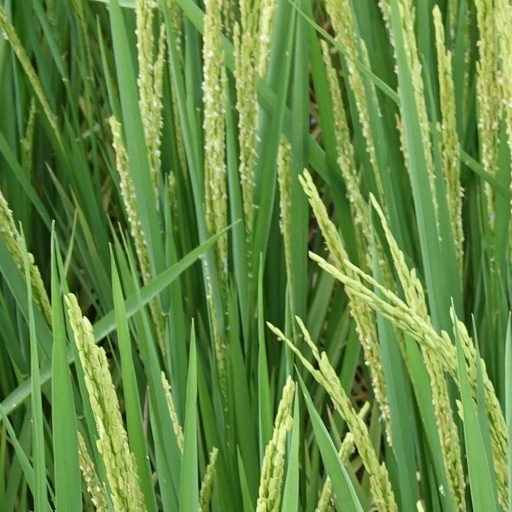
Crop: rice